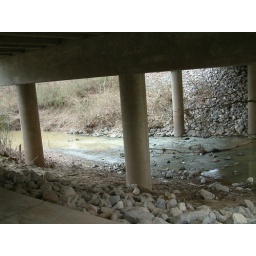
The water was really moving through the rocks under the bridge.